Maison royale de Saint-Louis

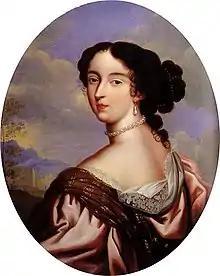
Françoise d'Aubigné, Marquise de Maintenon

The origins of the Maison Royale de Saint-Louis were strongly linked to the youth of Madame de Maintenon. She was herself from a noble family which had fallen on hard times; she received only a limited education, administered via the convents, which were then the only institutions educating noble girls. Their curricula were minimal, with lessons in French, Latin, mathematics and domestic work. The main emphasis was on religion and liturgy, with no opening onto the real world.